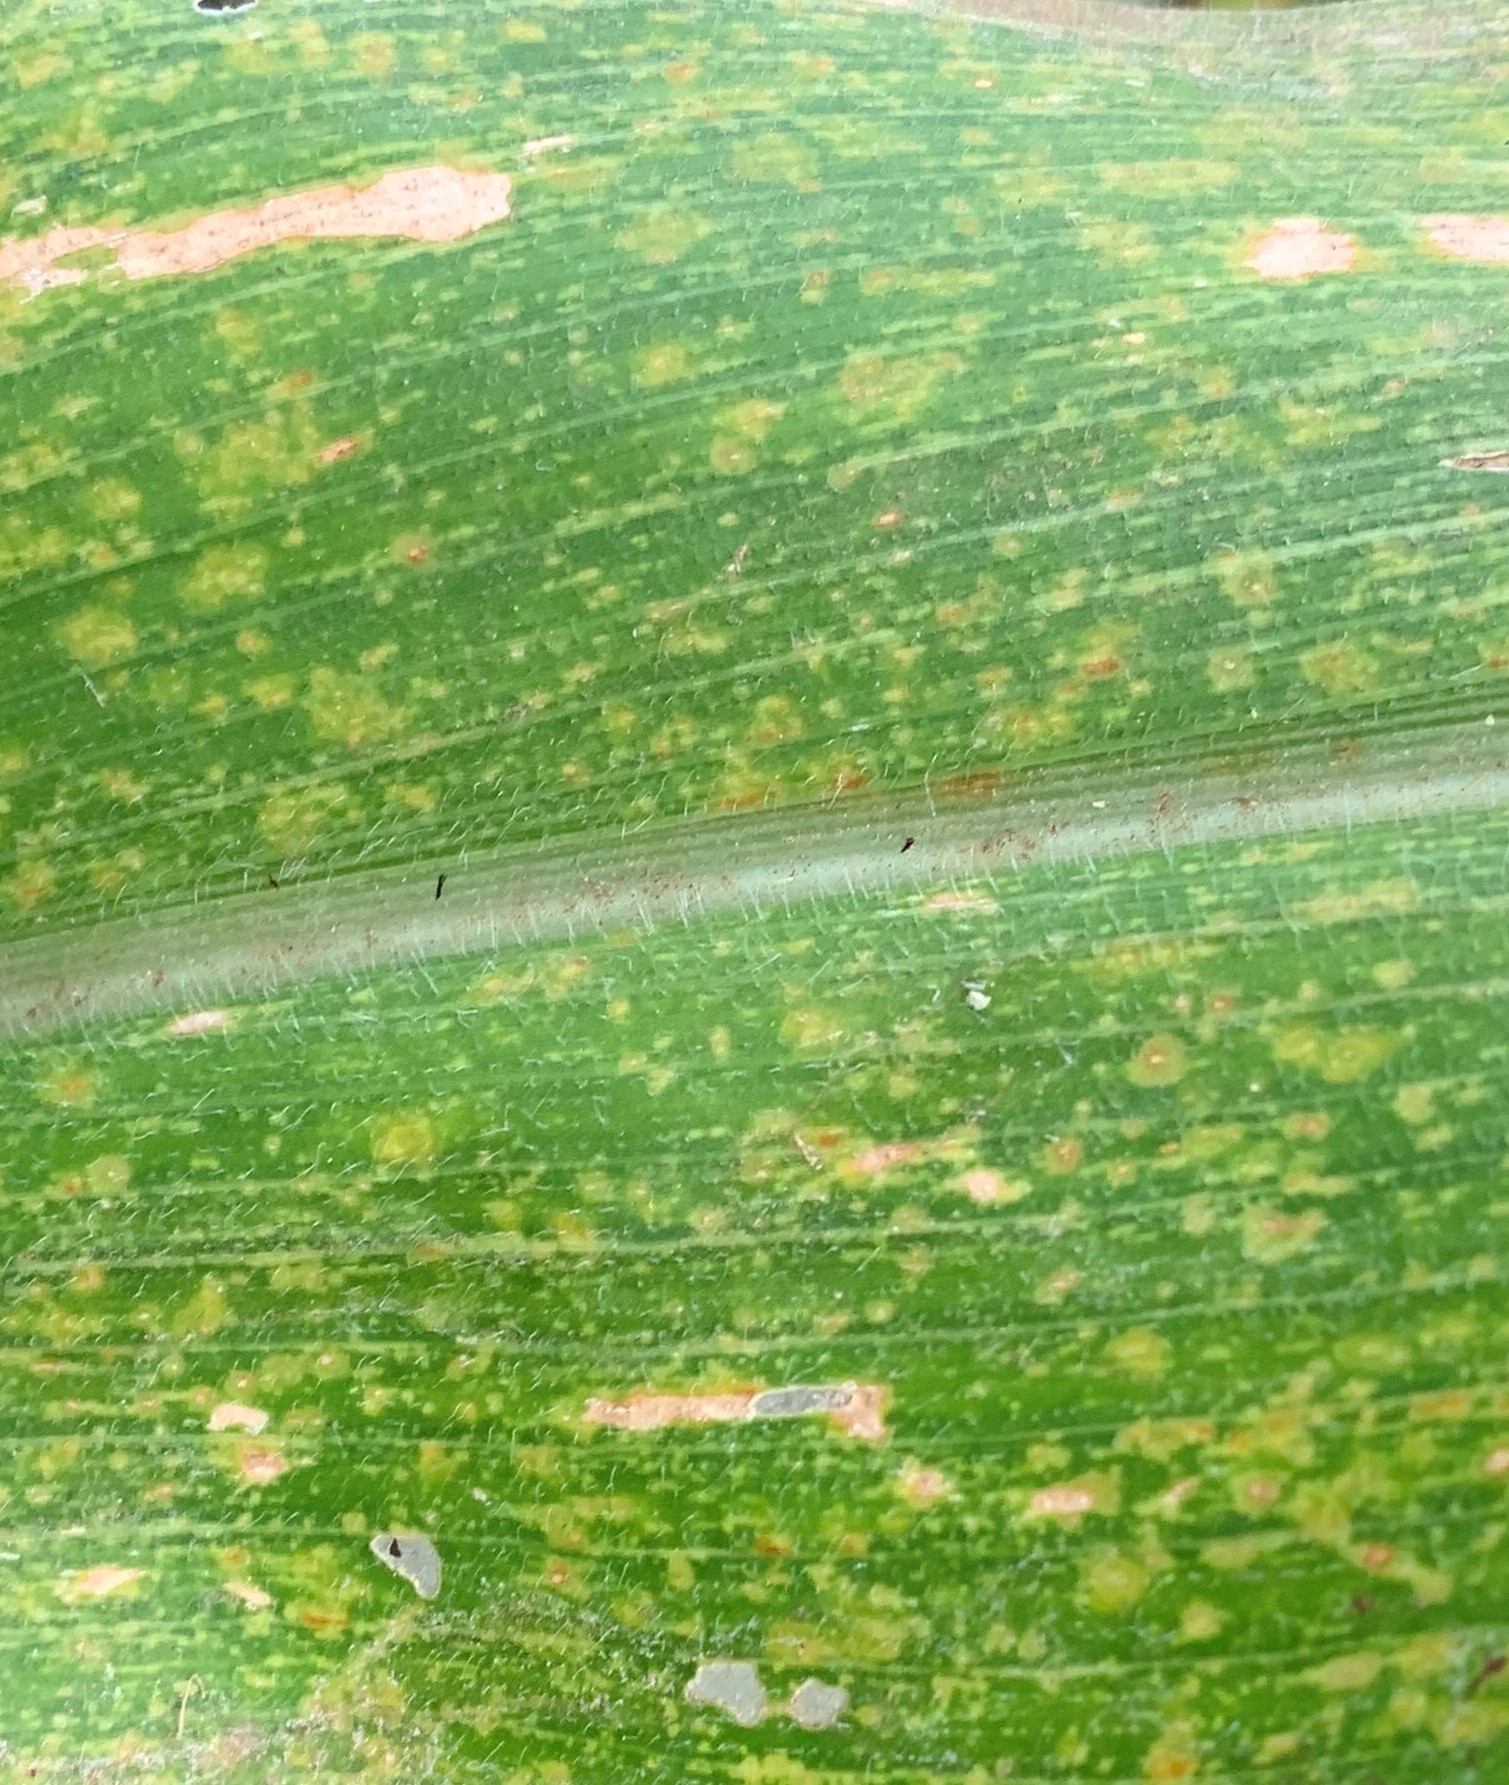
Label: MLN